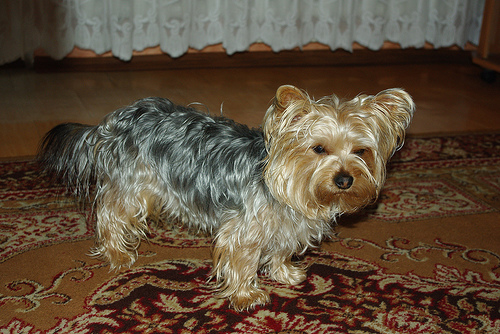
Animal: dog
Breed: yorkshire terrier